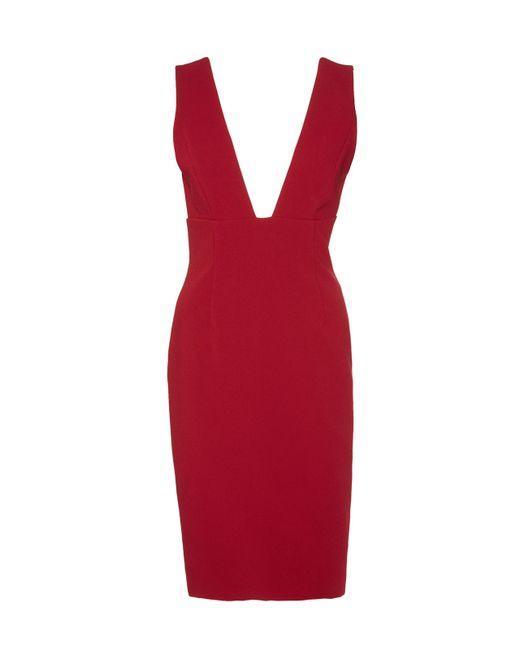
sexy Partykleid tiefer Body in kastanienbrauner Farbe